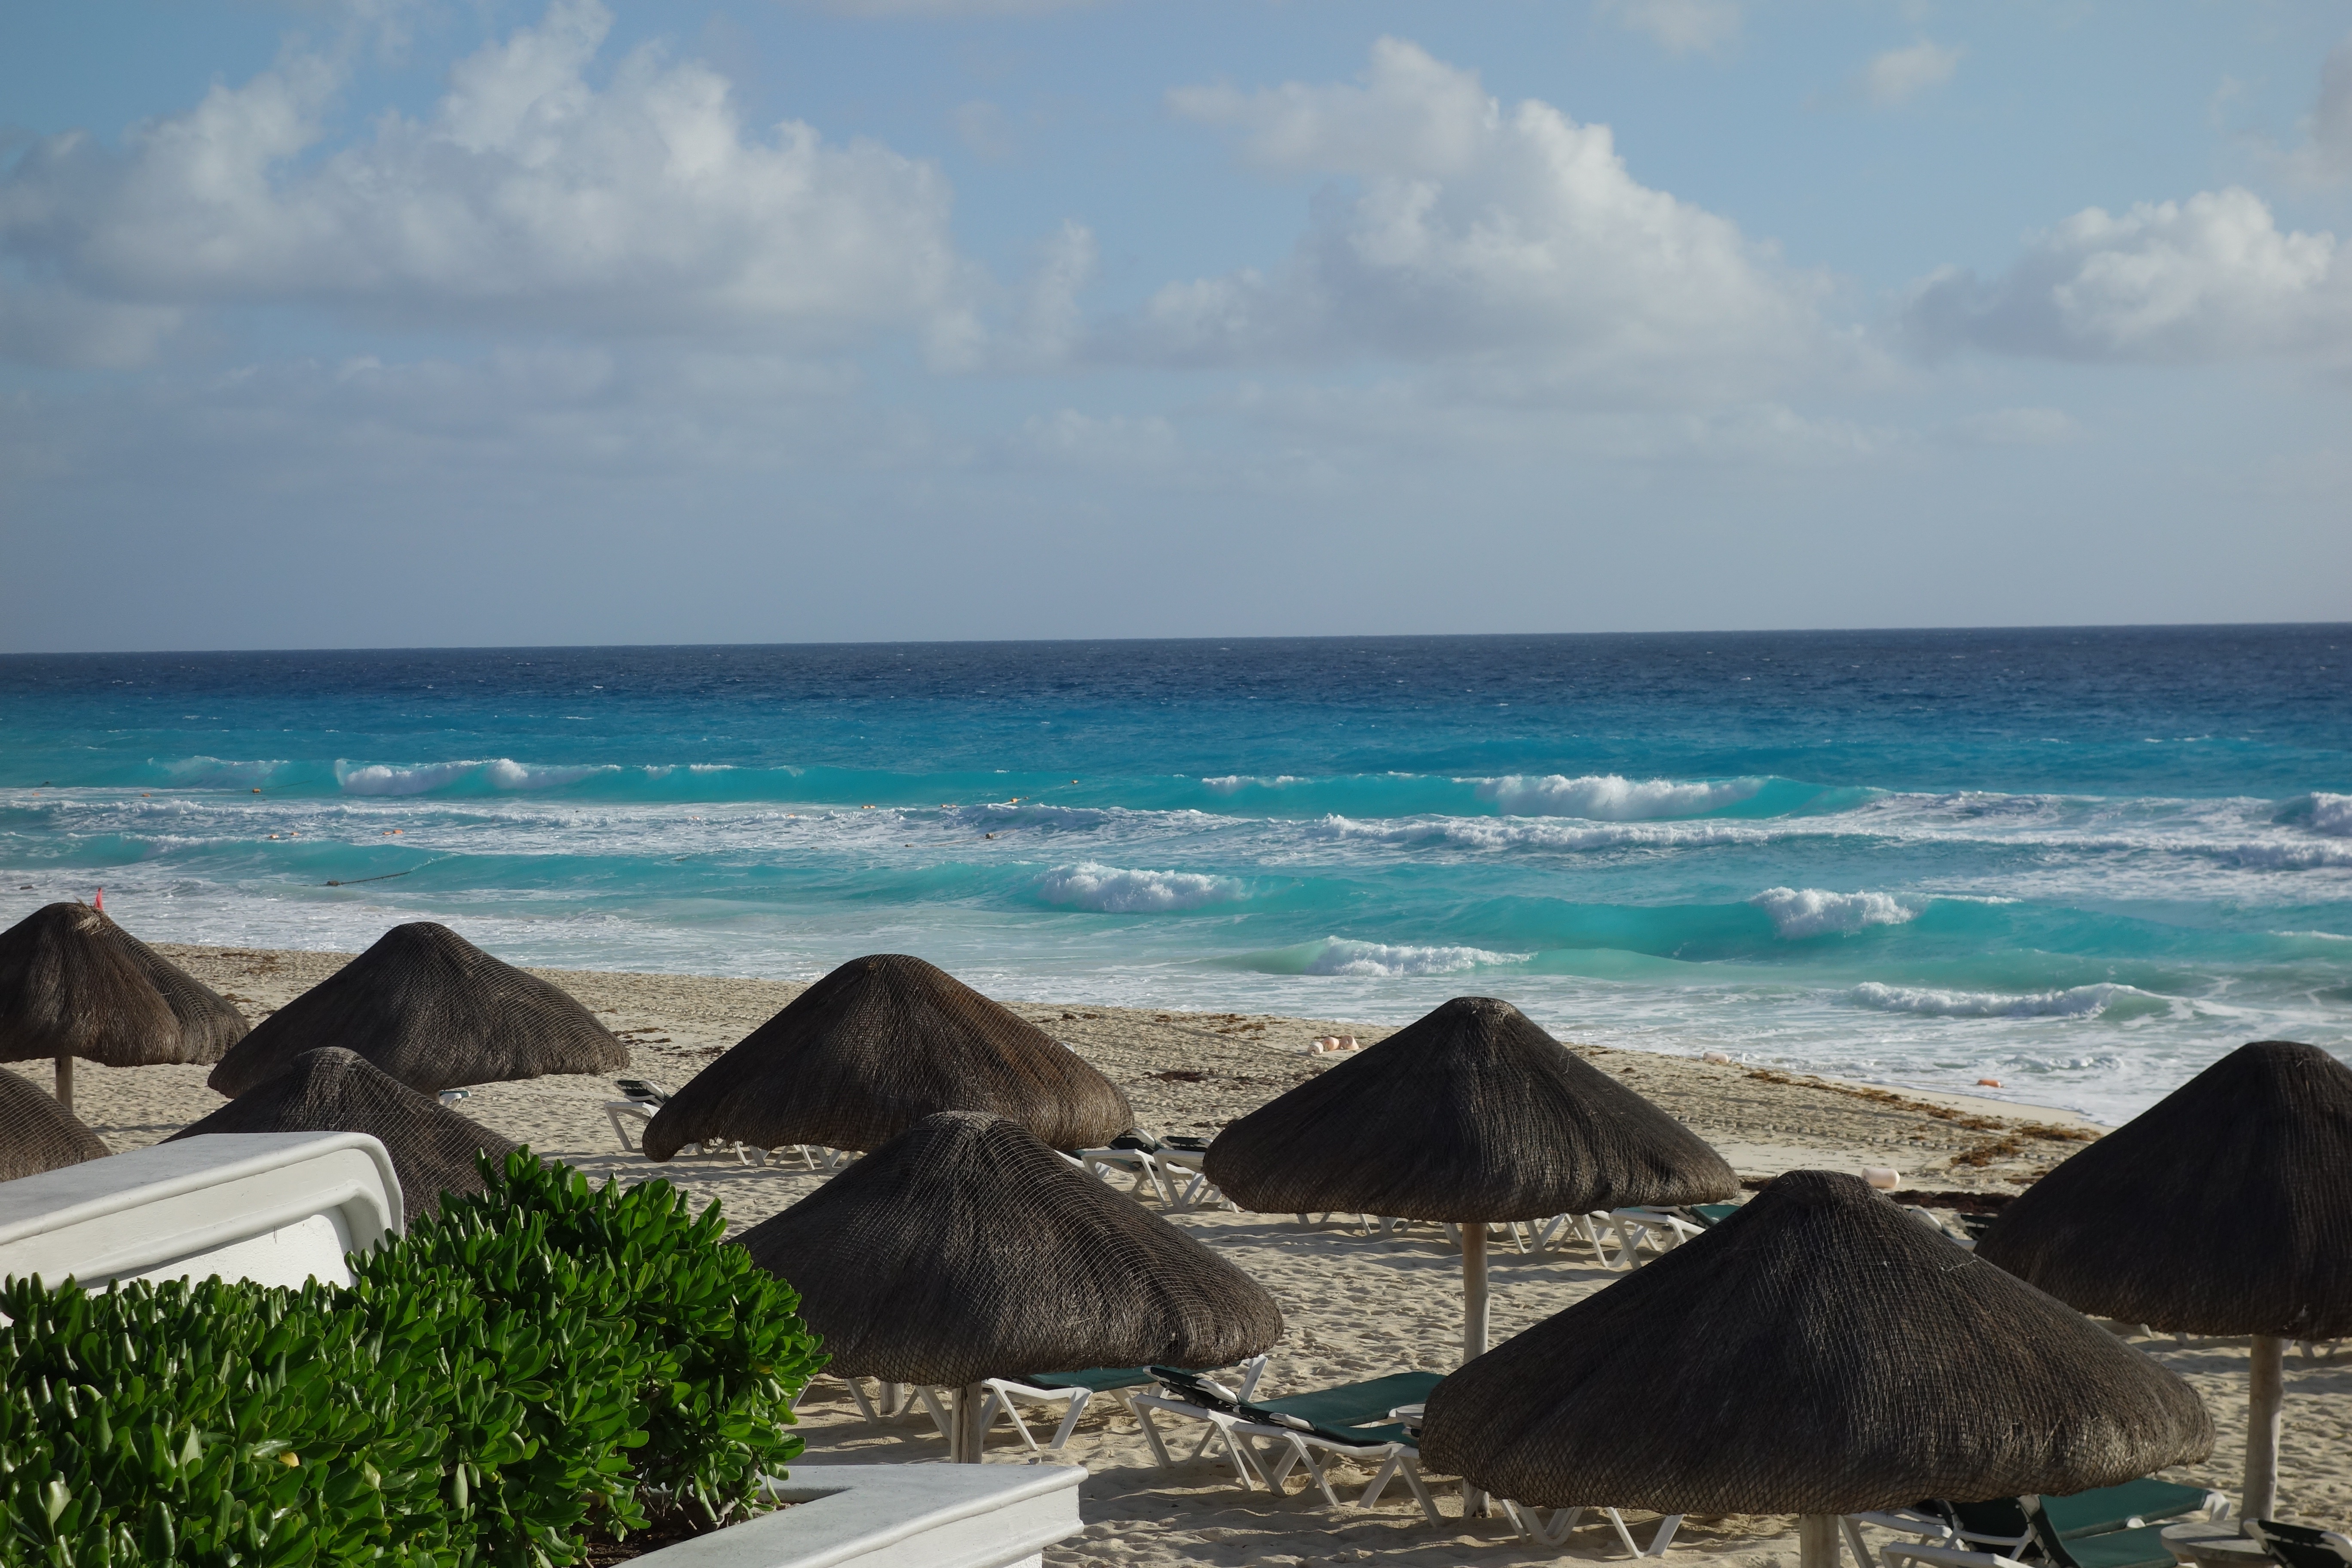
beach, landscape, sea, coast, sand, rock, ocean, shore, wave, vacation, holiday, bay, island, rest, body of water, relaxation, mexico, beauty, caribbean, tropics, cancun, cape, islet, wind wave